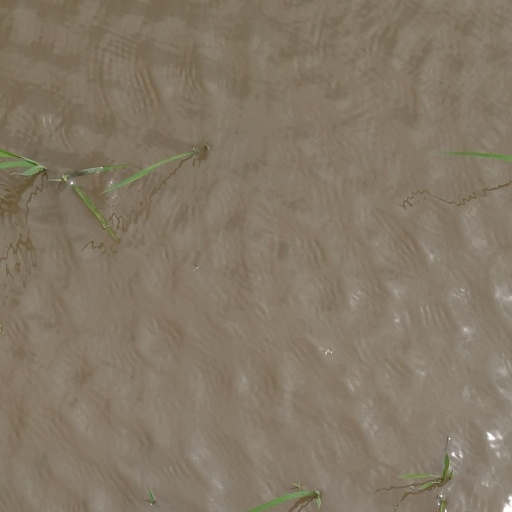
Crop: rice